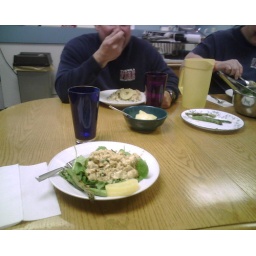
From-scratch Thai peanut sauce chicken over rice and fresh spinach. Sides of asparagus, canned pineapple slices.